Anna Fegi

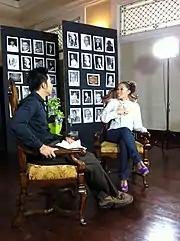
Anna Fegi during a television interview in 2012

In 2012, Fegi appeared in the role of "Christmas Eve" in the musical "Avenue Q" at the Grand Theater at Marina Bay Sands in Singapore in September and October 2012. This show was produced by Atlantis Productions. In November, Fegi went back into the studio to record several new, original songs she co-wrote entitled, "Don't Say You Love Me," "I Thought I Knew Him So Well," and "(I Love You)More than Anything." In 2013, Fegi was chosen by the ABS-CBN television network to appear in a series of nationwide commercials promoting tourism in Cebu. In 2013, Fegi performed with the Manila Philharmonic Orchestra, appeared on the 18th Anniversary episode of "ASAP", the latest version of ABS-CBN's Himig Handog televised competition held at the Mall of Asia Arena, "P-Pop Himig Handog Love Songs," Gary Valenciano's 30th Anniversary episode of "ASAP", as well as several episodes of "Wowowillie" on the TV5 network.